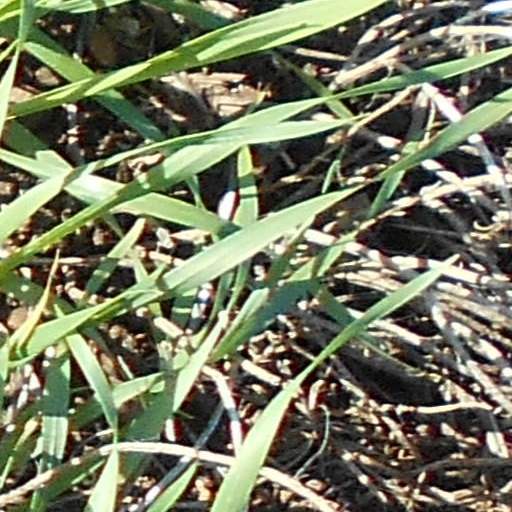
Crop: wheat